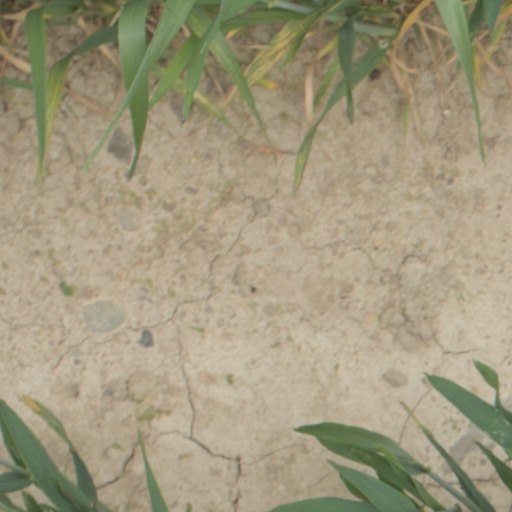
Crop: wheat